Ablution in Christianity

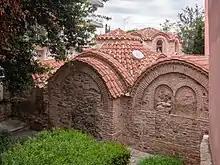
Byzantine Bath in Thessaloniki

The early Church practiced footwashing, in addition to the Holy Kiss, prior to reception of the Eucharist. The early Christian apologist Tertullian referenced a basin "of water for the saints' feet", and a "linen towel", used during their "imitation of the feetwashing performed by Christ." The early Church Father Clement of Alexandria linked the new sandals given by to Prodigal Son with feetwashing, describing "non-perishable shoes that are only fit to be worn by those who have had their feet washed by Jesus, the Teacher and Lord." The early Church thus saw footwashing to be connected to repentance, involving a spiritual cleansing by Jesus.